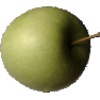
Label: Apple Granny Smith 1